Carlie's Law

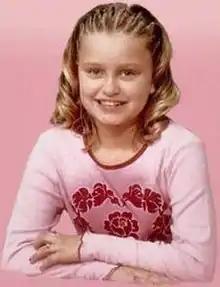
Carlie Jane Brucia

Carlie Jane Brucia (March 16, 1992 – February 1, 2004) was sexually battered and murdered by Joseph P. Smith (March 17, 1966 – July 26, 2021) after being kidnapped from a car wash near her home in Sarasota, Florida, United States, on February 1, 2004, while returning from a friend's house. She was reported missing by her parents within half an hour of her abduction.